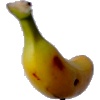
Label: banana_lady_finger